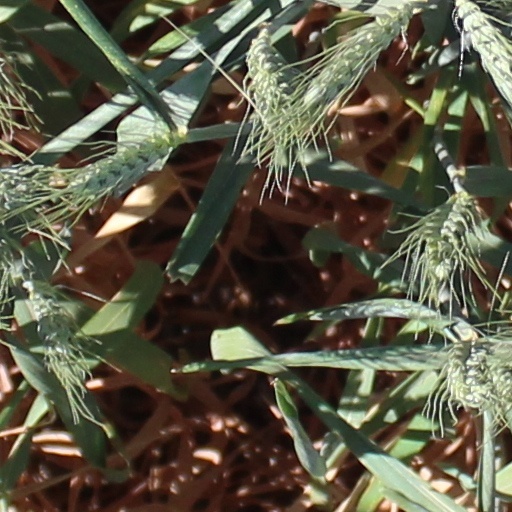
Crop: wheat